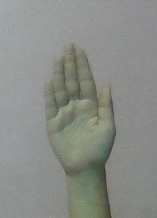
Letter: seen